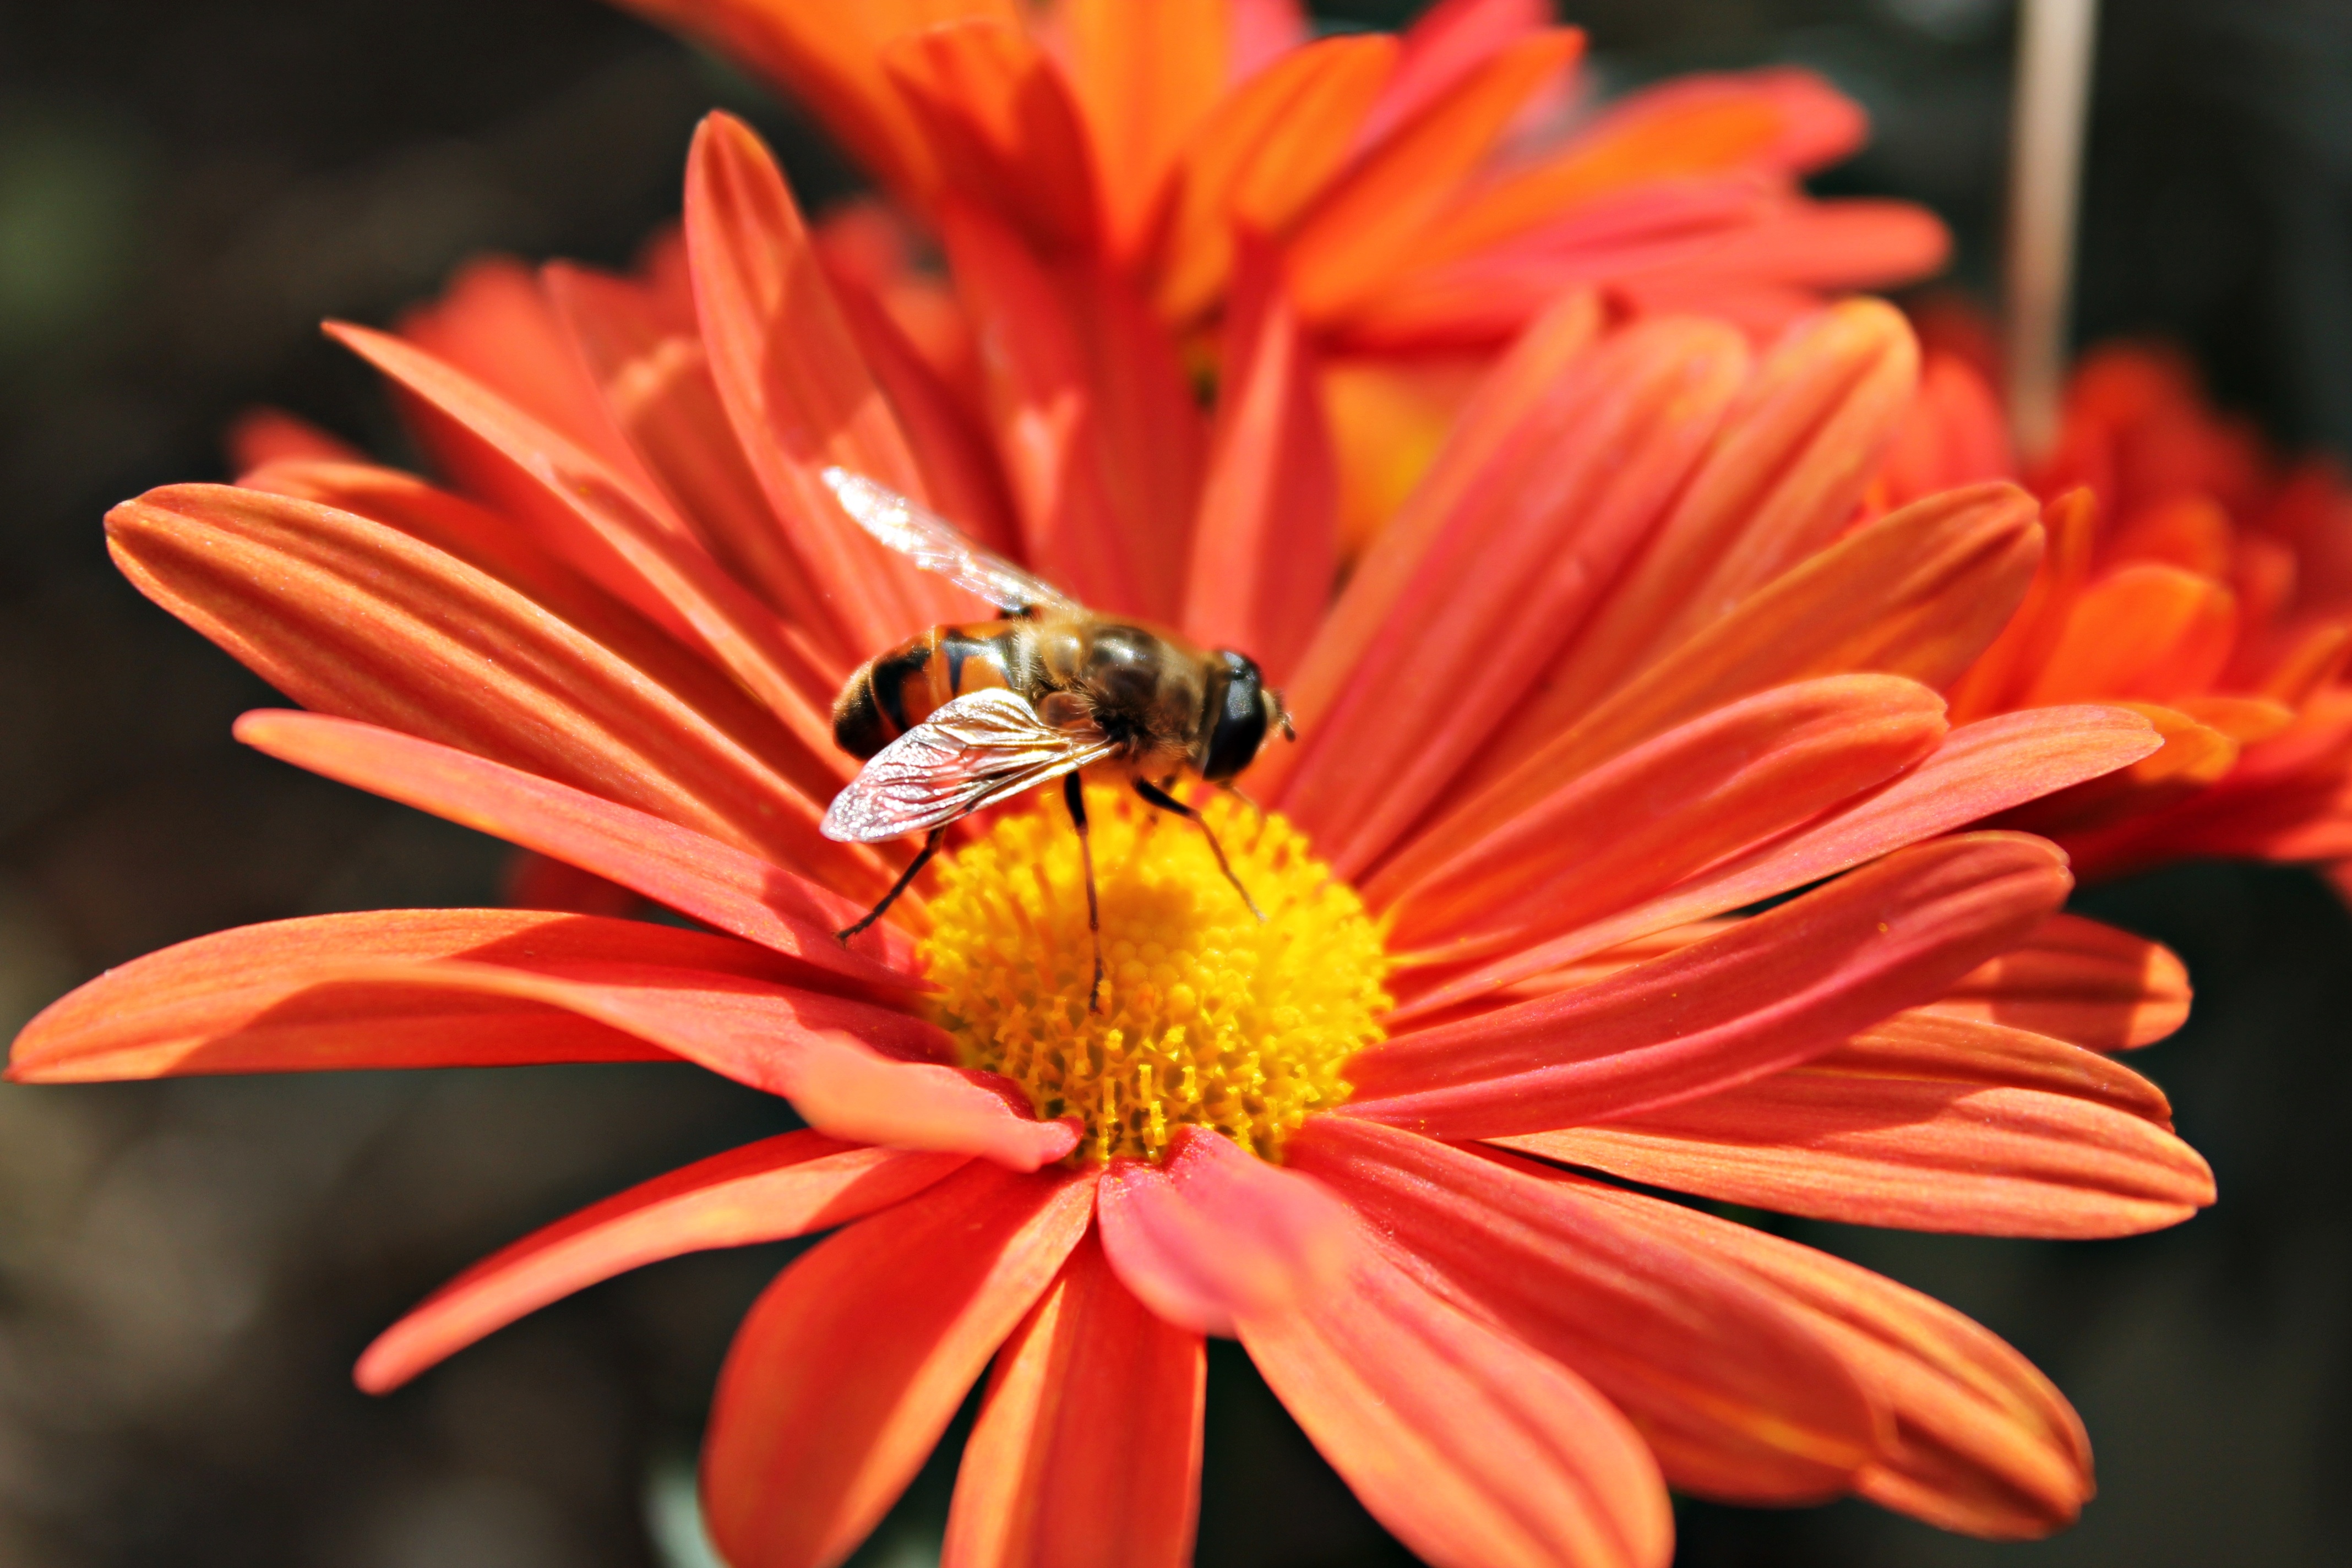
plant, photography, flower, petal, orange, pollen, pollination, insect, macro, autumn, botany, pollinate, yellow, flora, fauna, invertebrate, flowers, close up, pistil, bee, insects, flowering, nectar, bees, macro photography, flowering plant, honey bee, daisy family, land plant, membrane winged insect